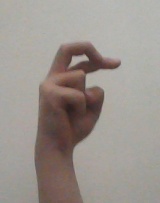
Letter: zay